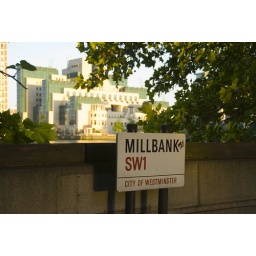
London street sign with building in MI6 background London UK